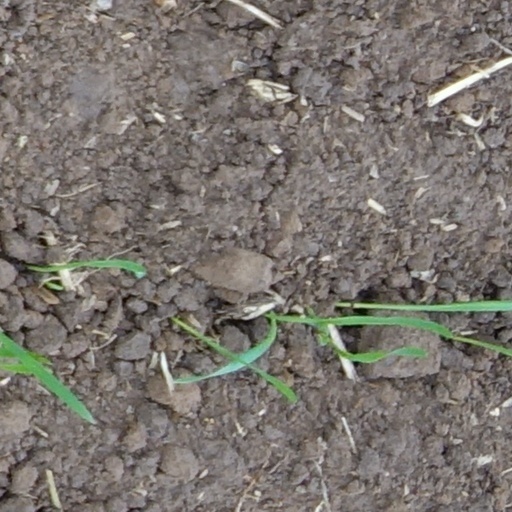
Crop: wheat